Belle Boyd

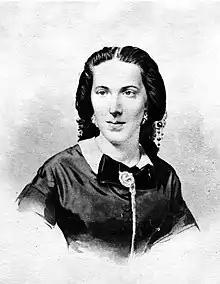
Boyd in c. 1870

Maria Isabella Boyd (May 9, 1844 – June 11, 1900), best known as Belle Boyd (and dubbed the Cleopatra of the Secession or Siren of the Shenandoah, and later the Confederate Mata Hari) was a Confederate spy in the American Civil War. She operated from her father's hotel in Front Royal, Virginia, and provided valuable information to Confederate General Stonewall Jackson in 1862.